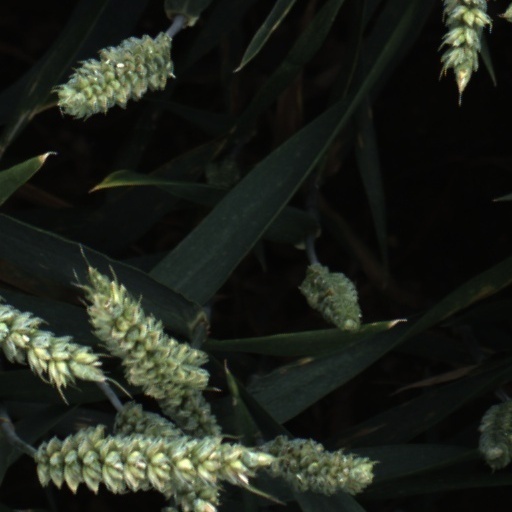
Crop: wheat